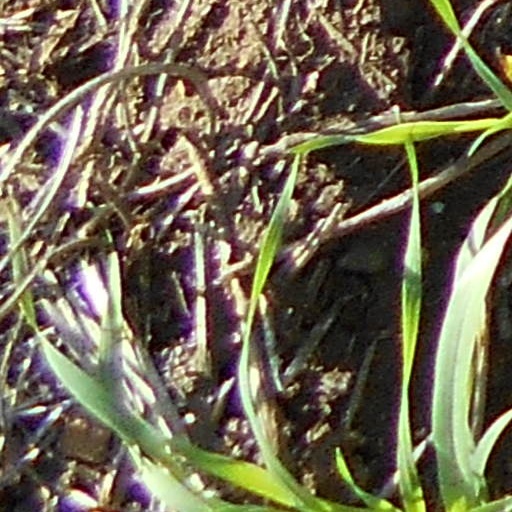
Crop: wheat